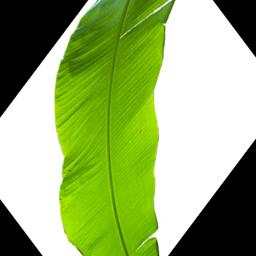
Label: BHIMKOL